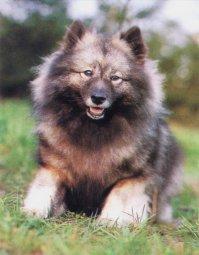
keeshond